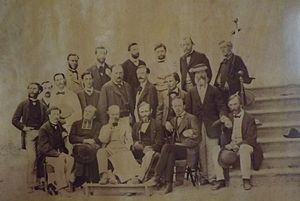
Première photographie connue des membres de l'Académie de Savoie, alors présidée par le marquis César d'Oncieu de la Bâthie, à Chambéry (Savoie) en 1870.
L’Académie des sciences des belles-lettres et des arts de Savoie, ou plus communément Académie de Savoie, est une institution intellectuelle savoyarde, une société savante, fondée en 1820, ayant pour territoire d'études la Savoie.